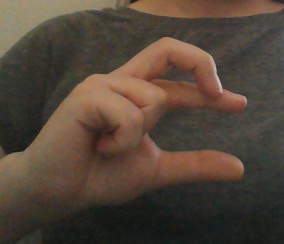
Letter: thal